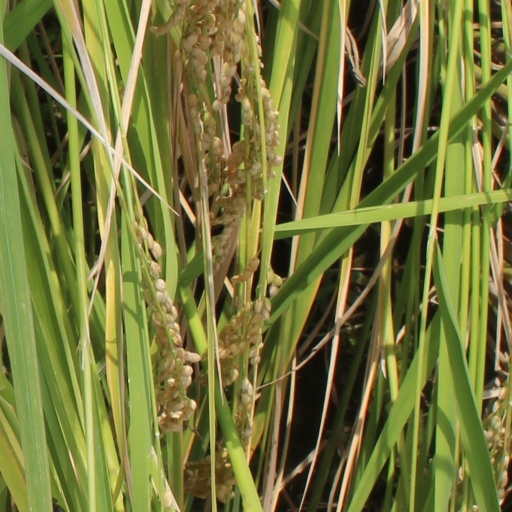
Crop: rice